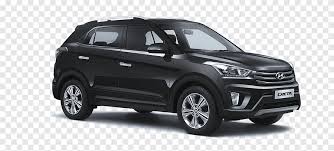
Label: noambulance